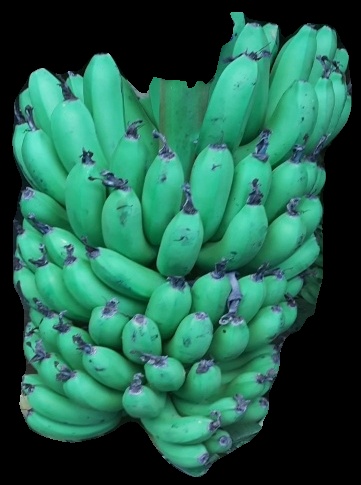
Variety: pachbale
Grade: grade1